Doug Sax

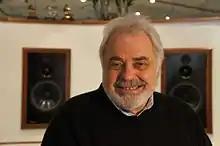
Sax in 2014

Doug Sax (April 26, 1936 – April 2, 2015) was an American mastering engineer from Los Angeles, California. He mastered three The Doors' albums, including their 1967 debut; six Pink Floyd's albums, including "The Wall"; Ray Charles' multiple-Grammy winner "Genius Loves Company" in 2004, and Bob Dylan's 36th studio album "Shadows in the Night" in 2015.